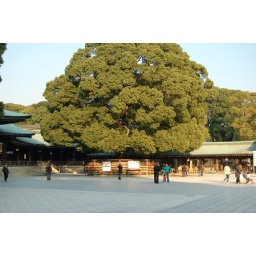
Prayer wall under a giant tree